2003 TNA Super X Cup Tournament

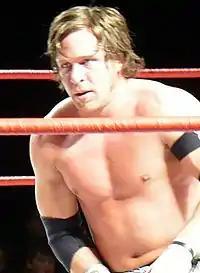
Picture of Chris Sabin, who won the tournament.

The 2003 Super X Cup Tournament was an X Cup professional wrestling X Division tournament and pay-per-view event produced by Total Nonstop Action Wrestling (TNA), which took place on August 20, 2003 at the TNA Asylum in Nashville, Tennessee. It was aired on September 3 via tape delay.